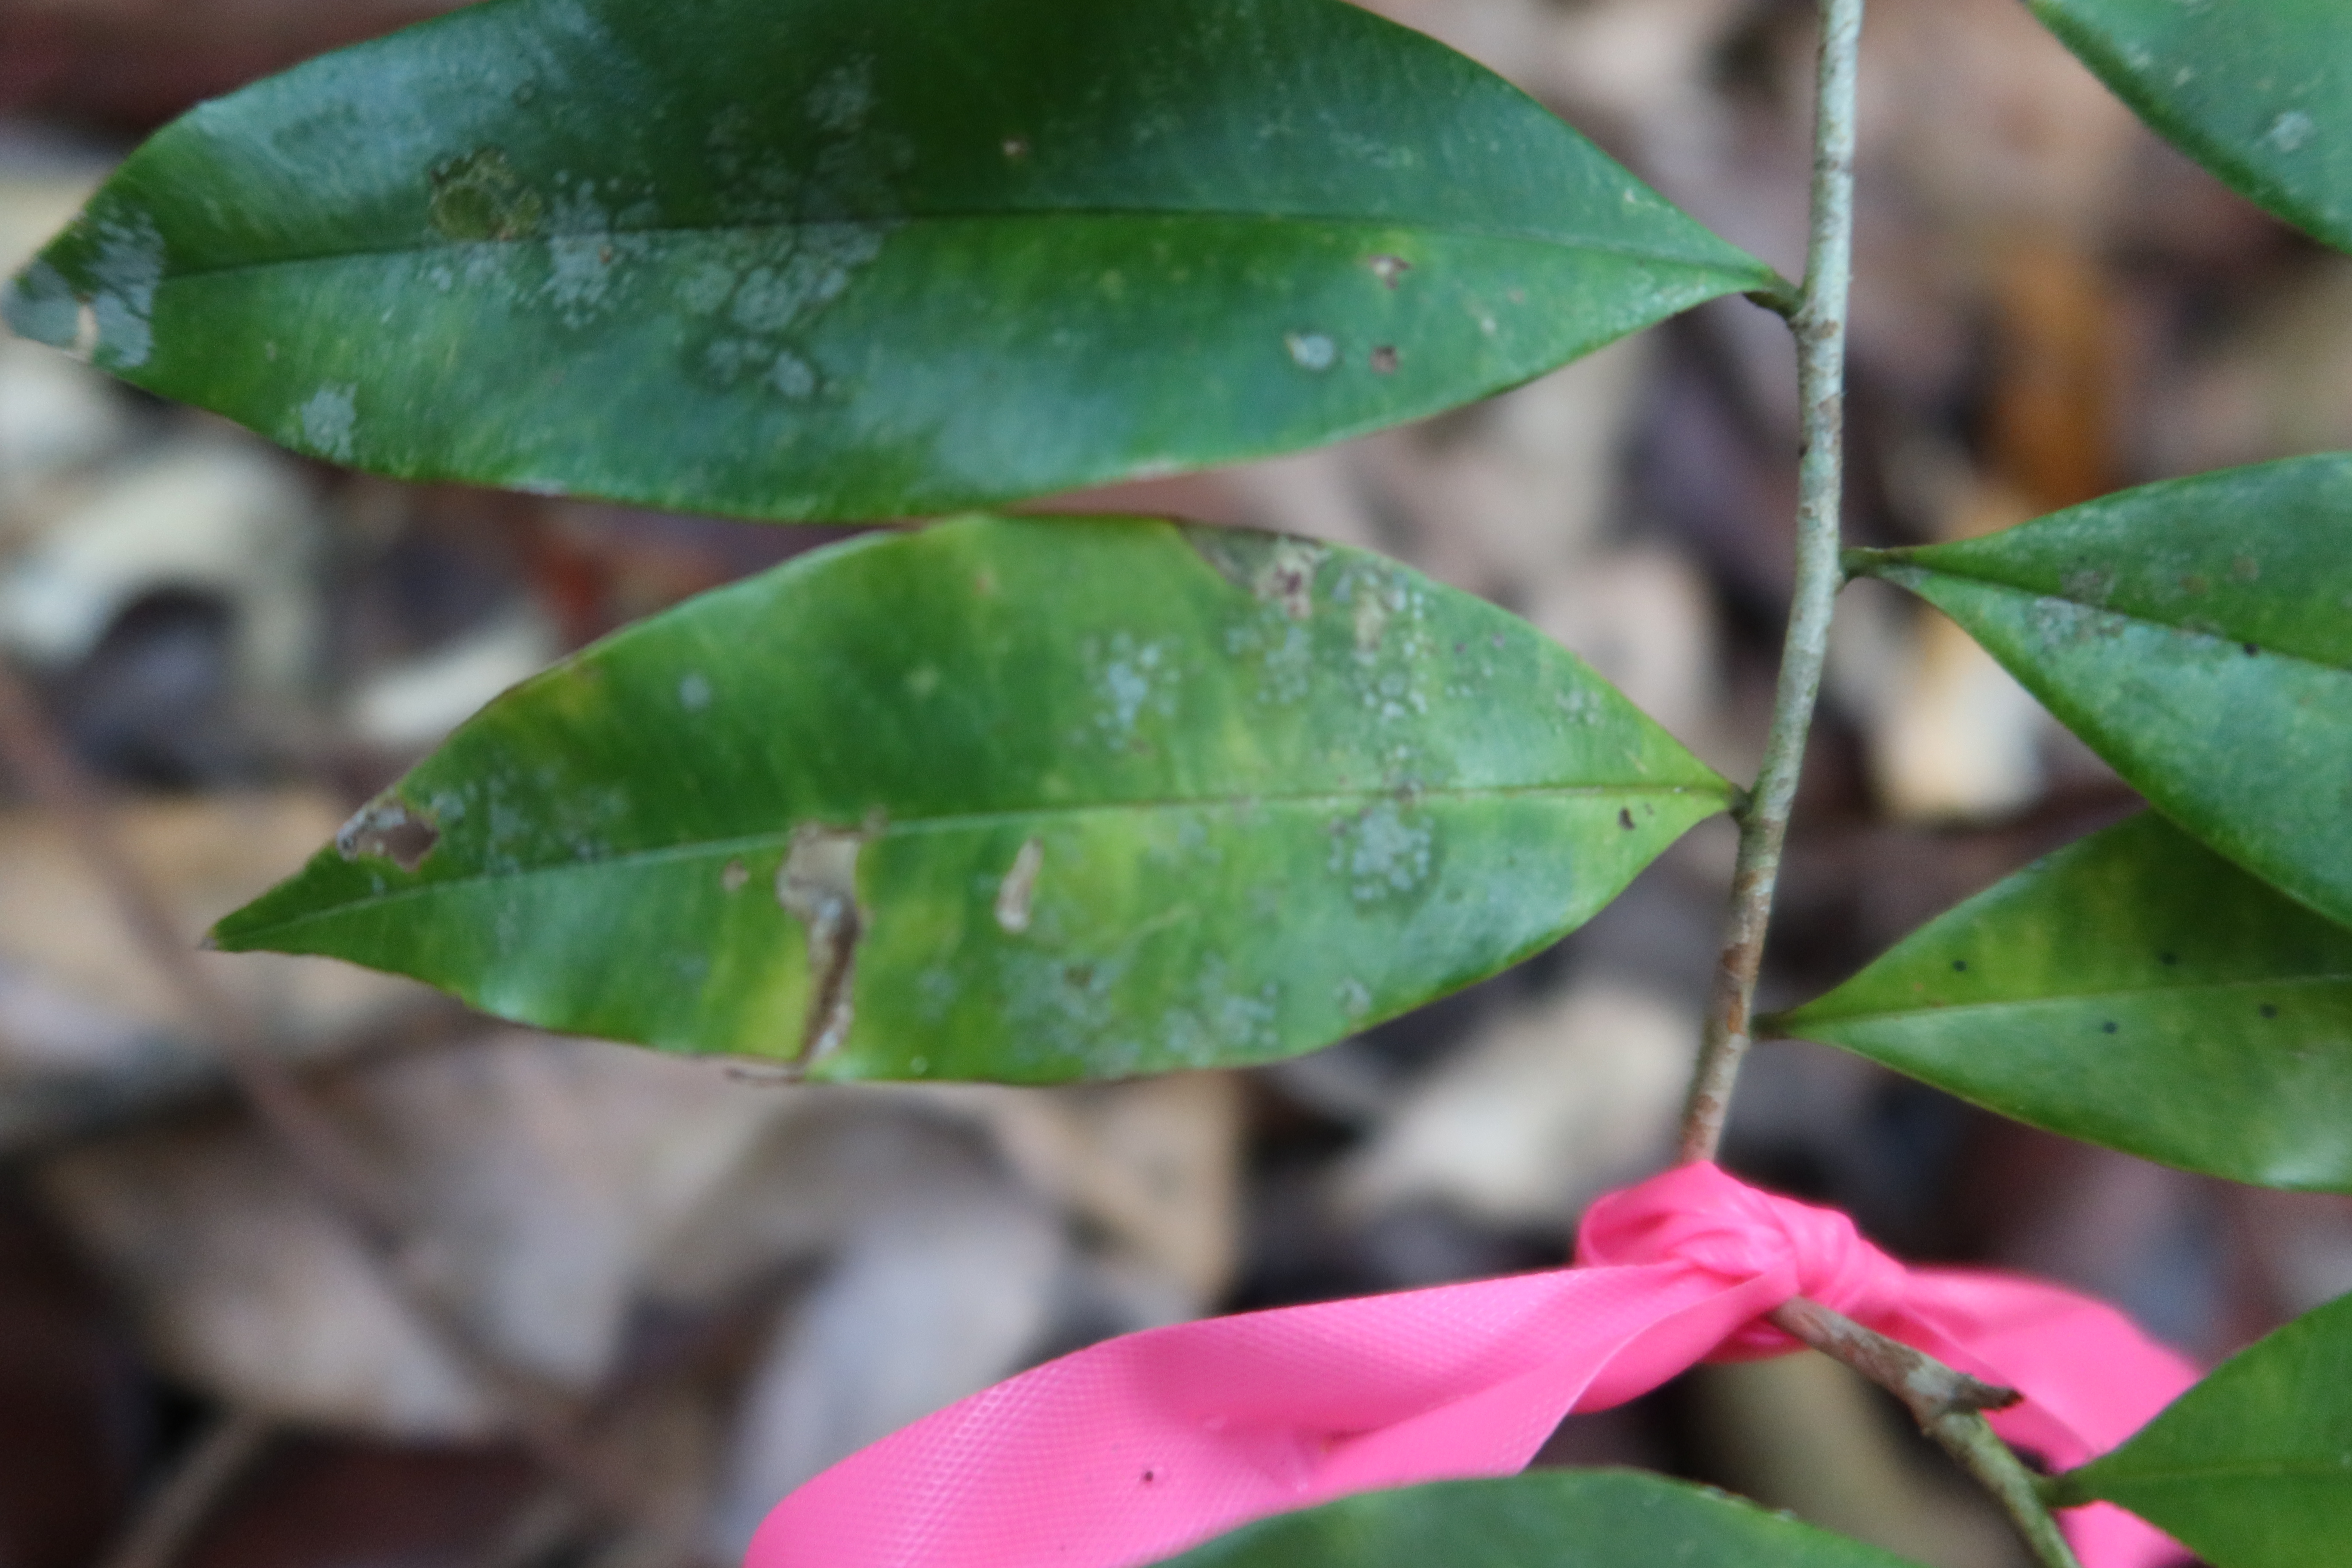
Label: Brown spots